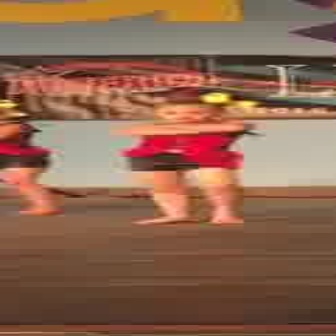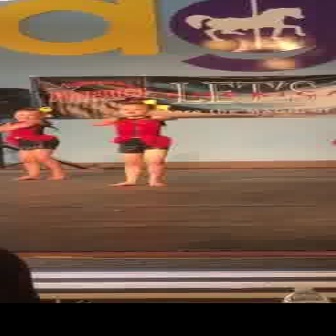
  Please identify the target specified by the bounding box [115,96,244,224] in the first image and locate it in the second image. Return the coordinates in [x_min,y_min,x_max,y_max] format.
Answer: [90,99,175,184]